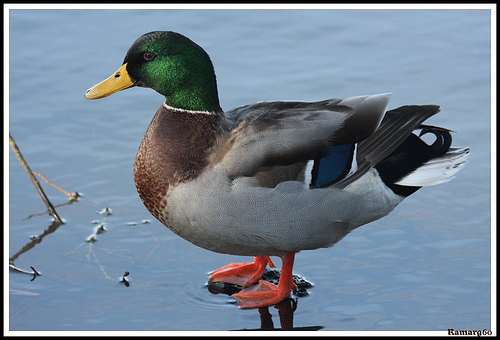
the is bird has a rounded crown that is dark green, a yellow bill, and dark orange feet.
this is a bird with a grey belly, brown breast and a green head.
the bird has a very beautiful green colored head, and orange colored feet with brown breast and grey abdomen.
this colorful bird has red feet, a green head, a yellow bill, brown throat, and gray body.
this large bird has a gray belly, brown breast, green head, and large orange webbed feet.
this bird is brown with white and green and has a long, pointy beak.
this particular bird has a belly that is gray with brown breasts and a green head
this is a gray bird with a brown breast, green head and a dull yellow beak.
this bird has a yellow flat bill, with orange feet.
this bird has a yellow beak, green head, and black and white body
Species: Mallard